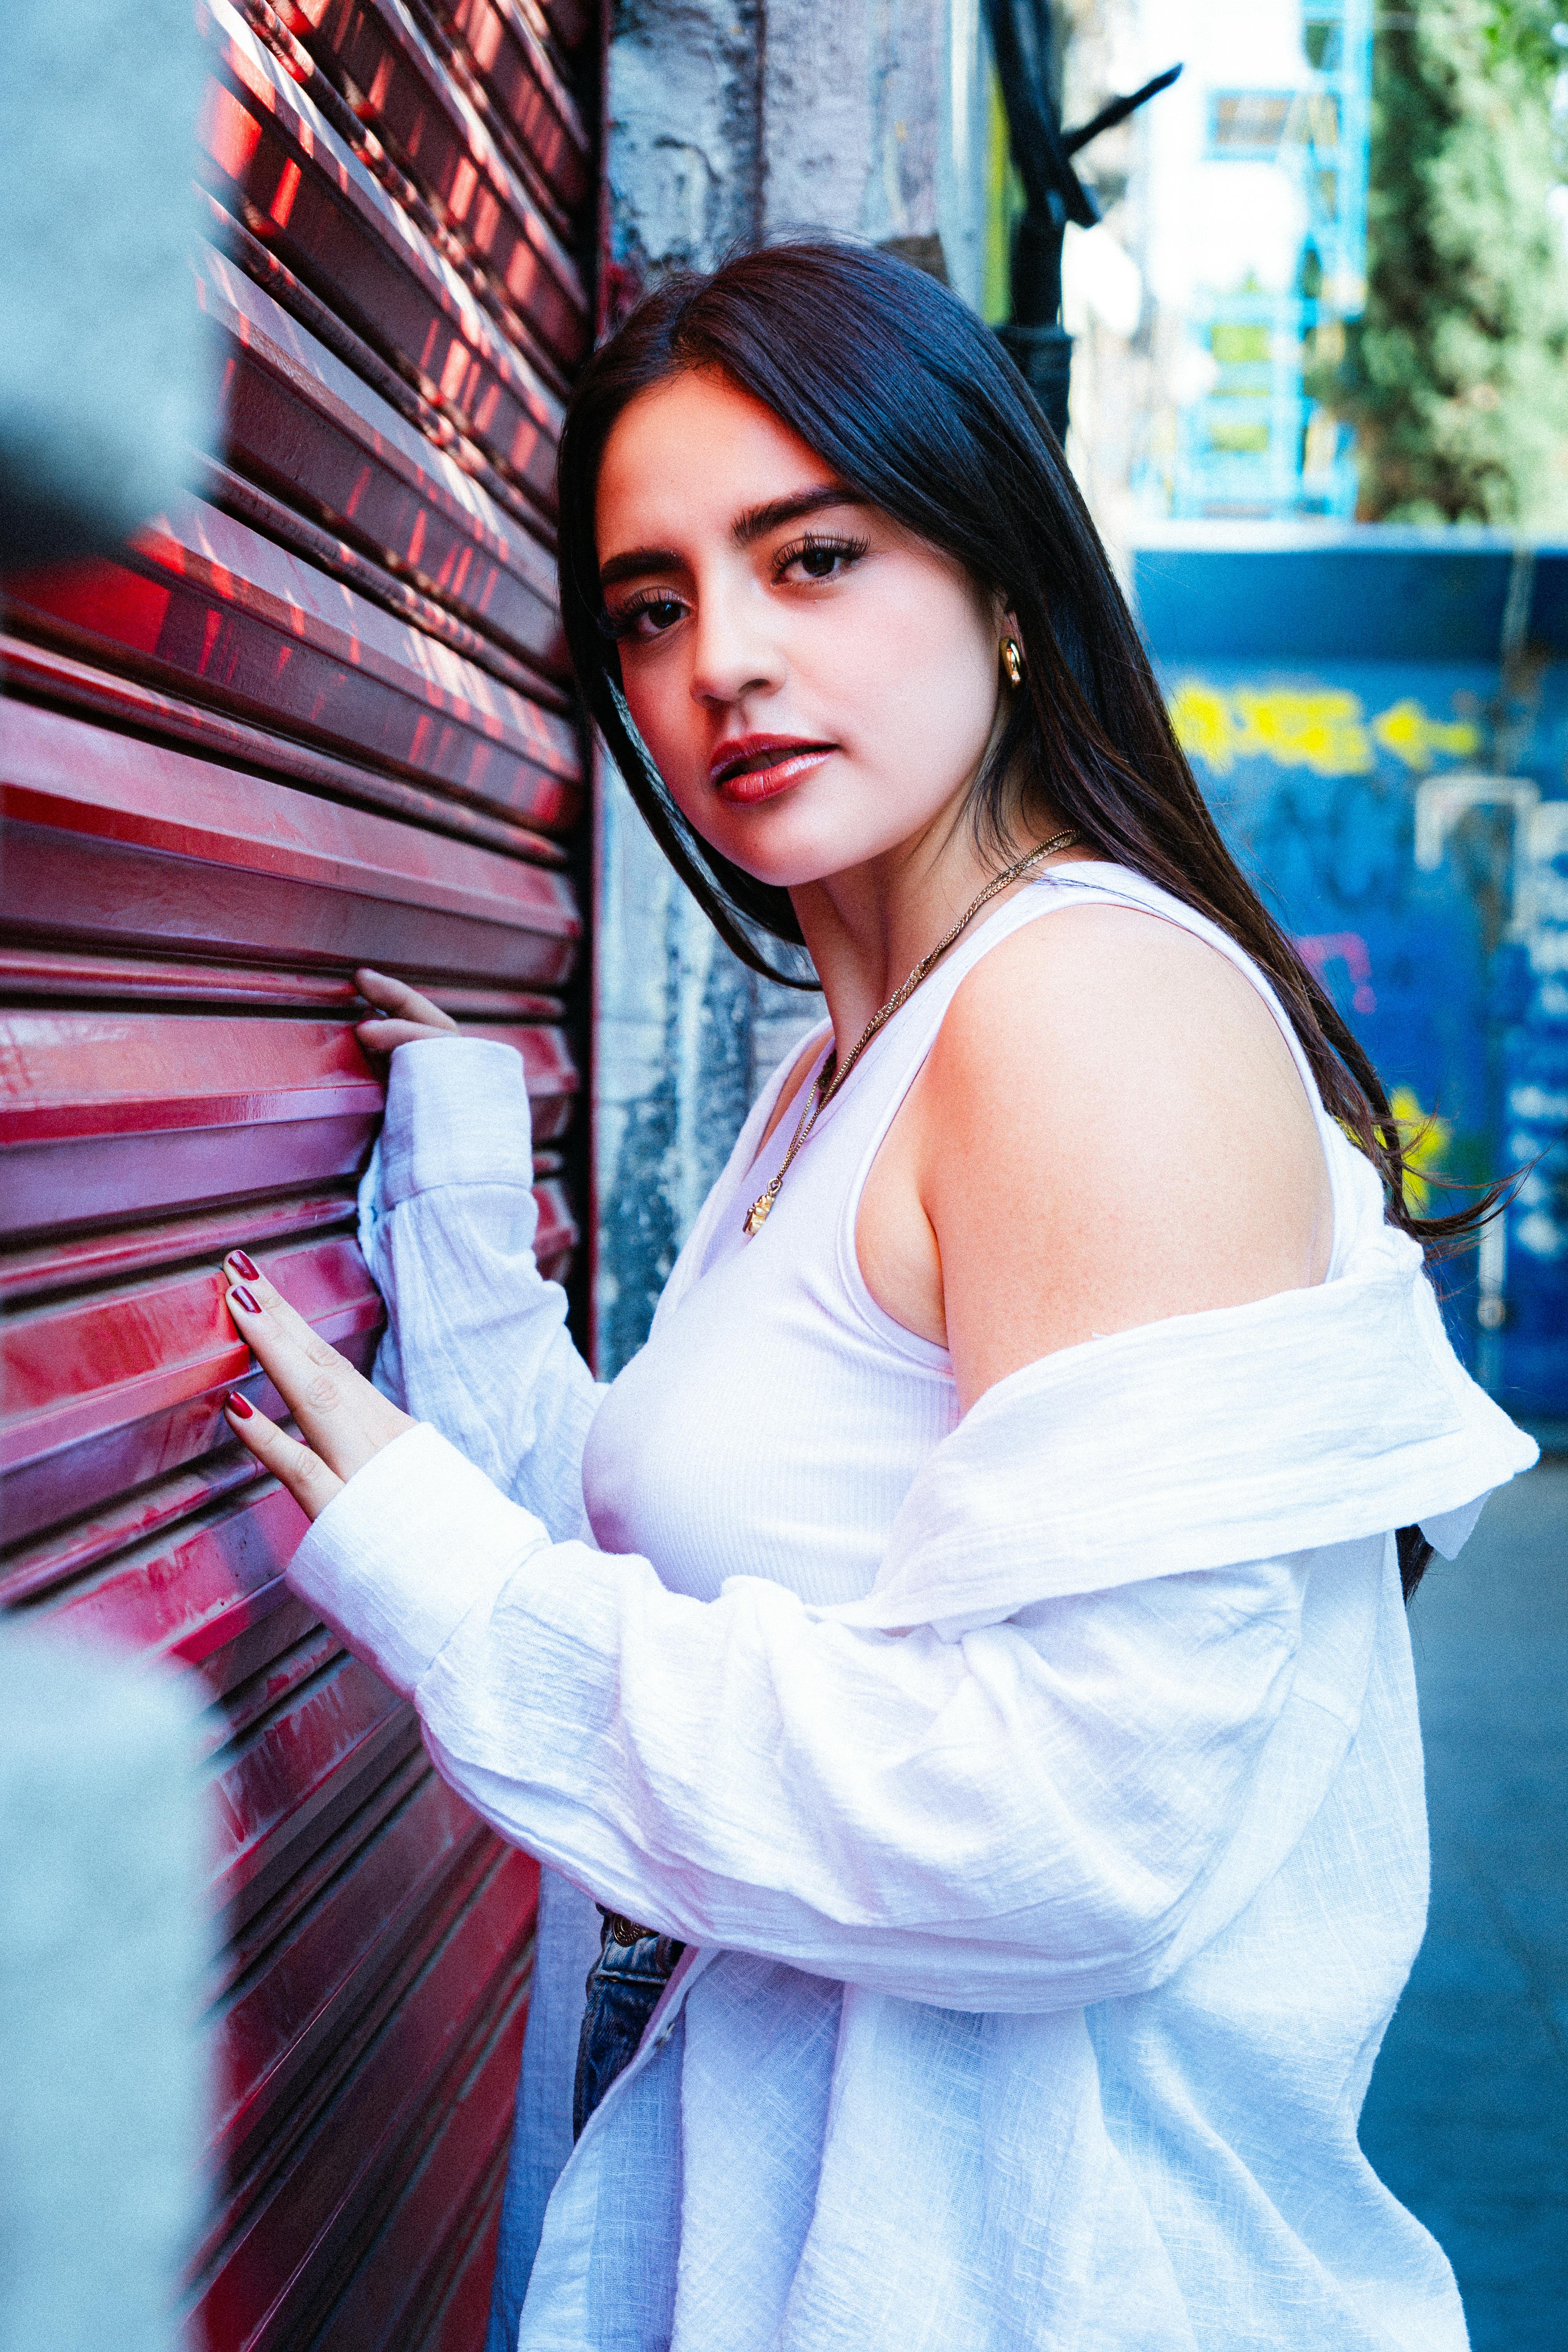
woman, flash photography, fashion design, electric blue, happy, long hair, formal wear, jewellery, magenta, event, makeover, trunk, fashion model, abdomen, tradition, human leg, peach, People in nature, portrait photography, pattern, fashion accessory, necklace, photo shoot, sitting, gown